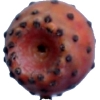
Label: cactus_fruit_red